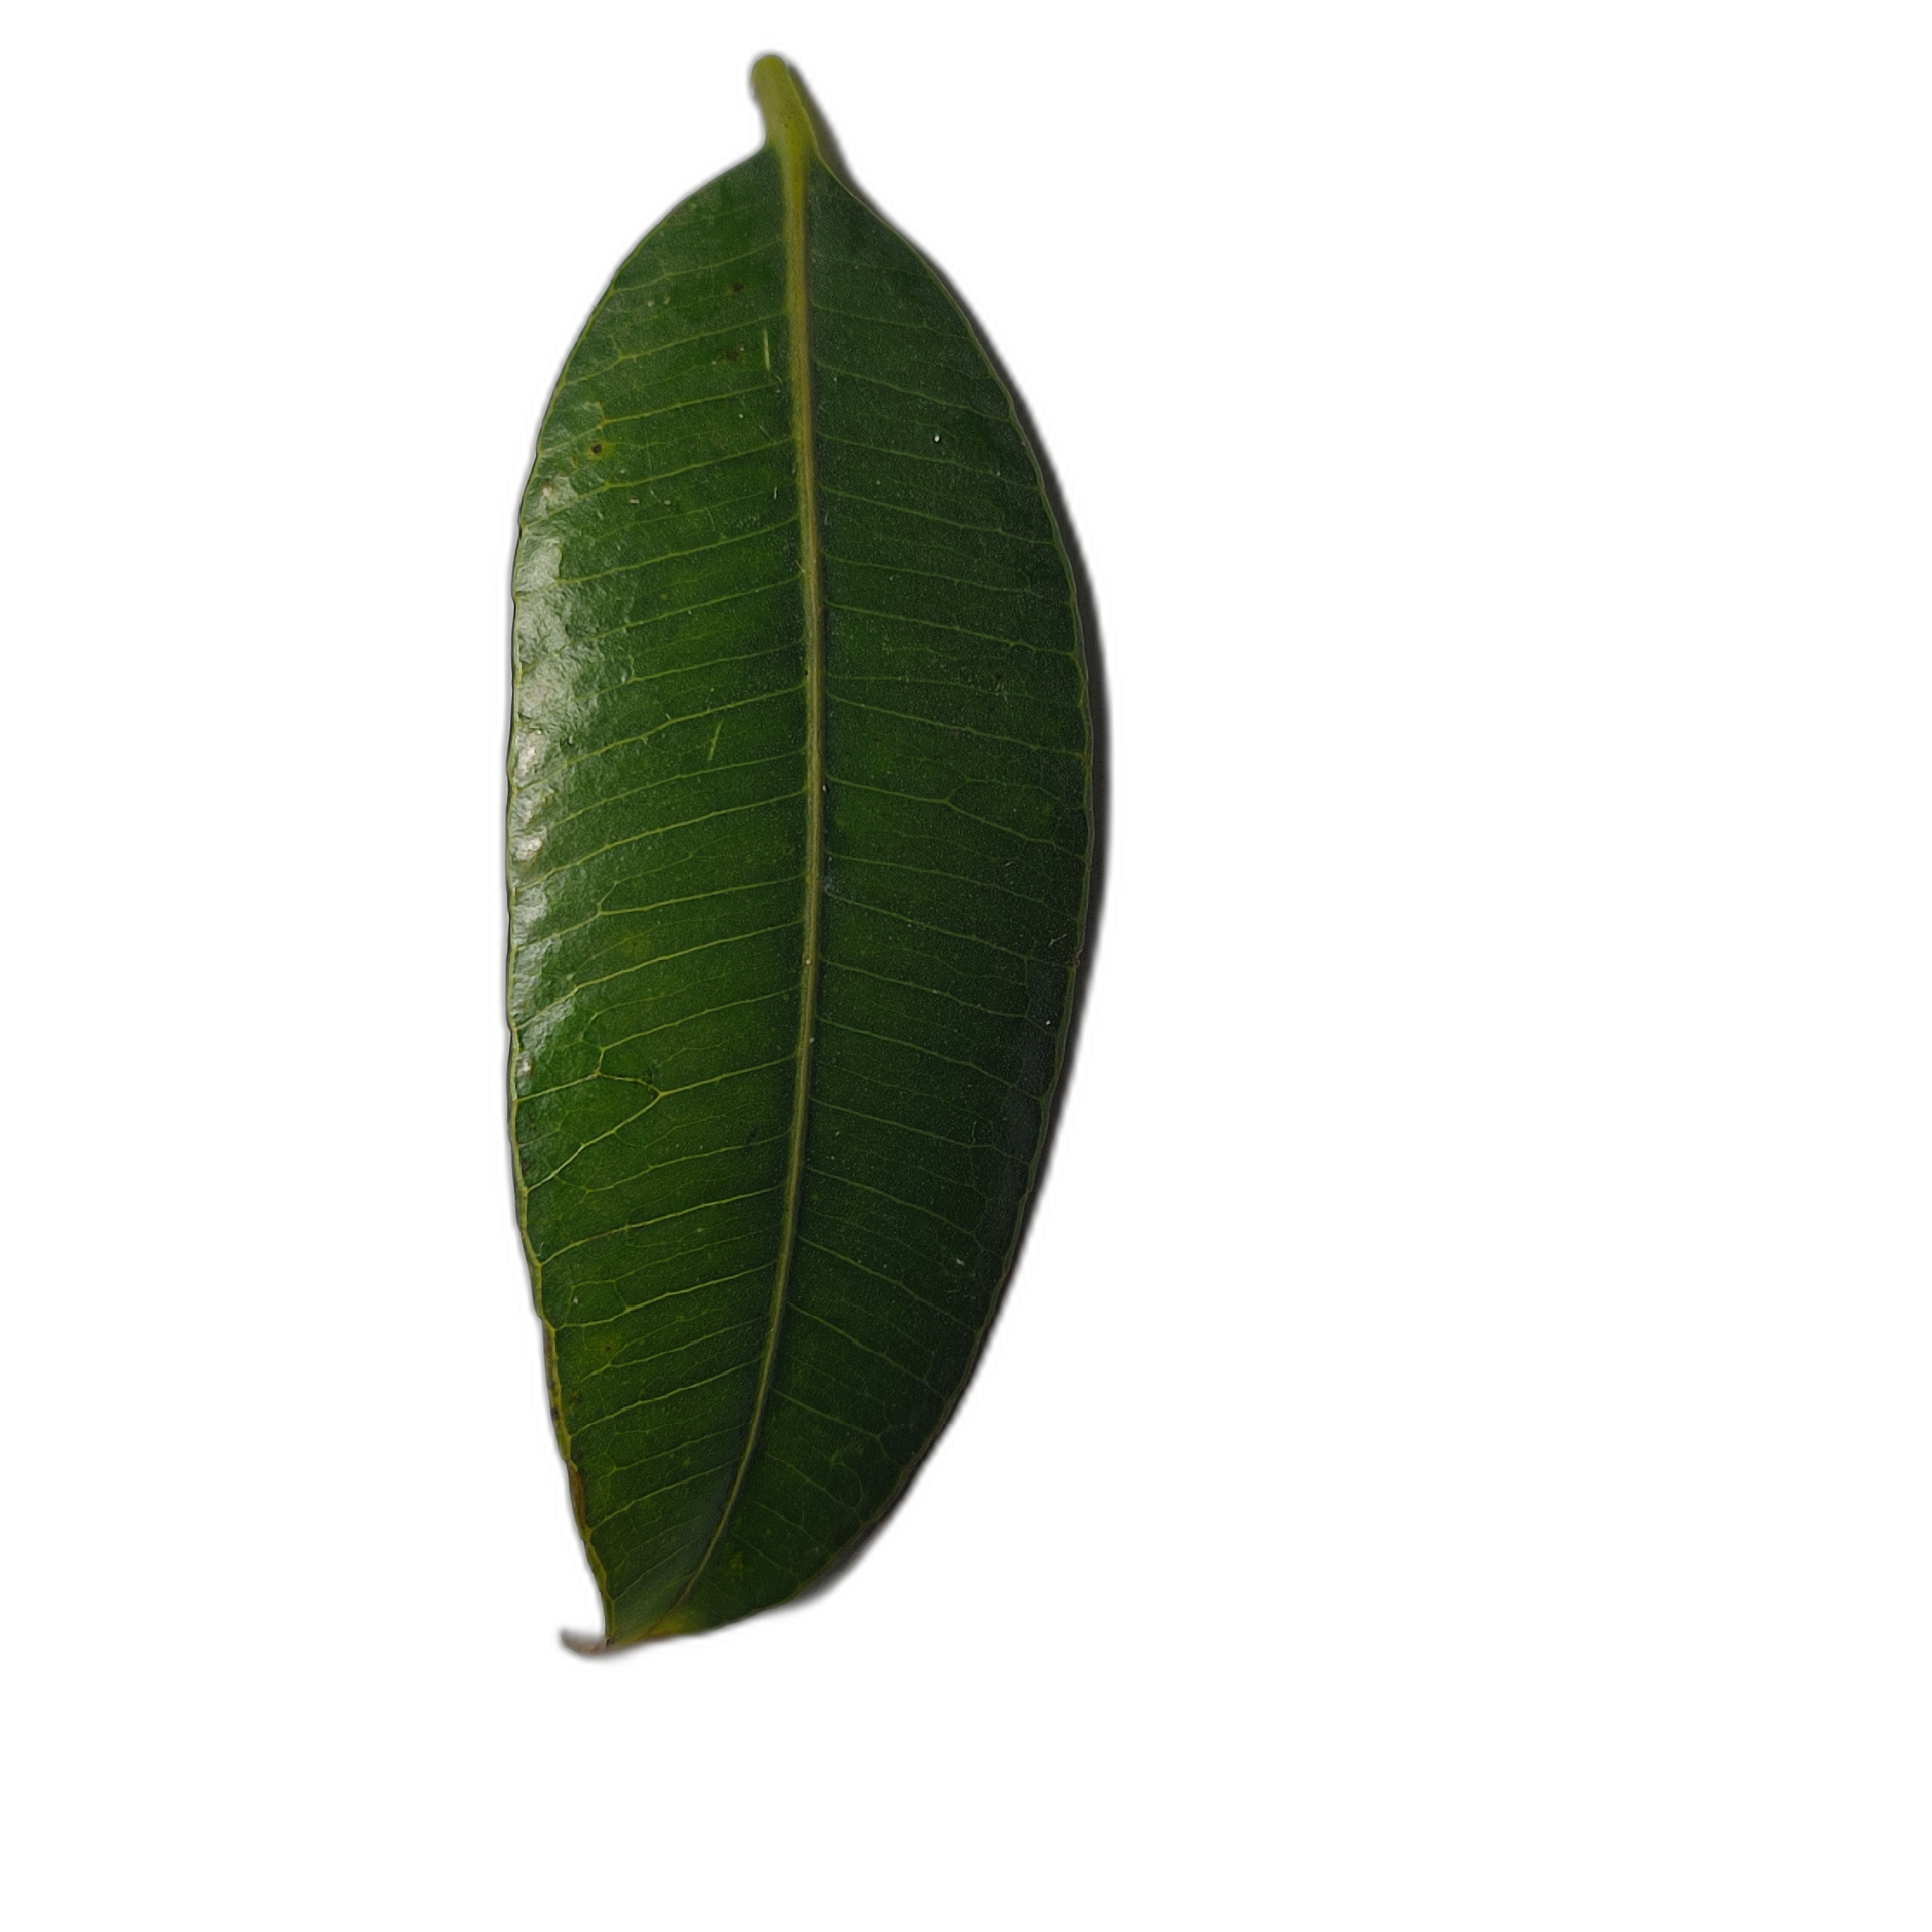
Label: healthy